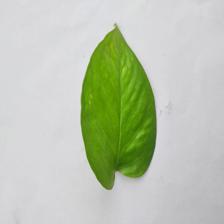
Label: Healthy